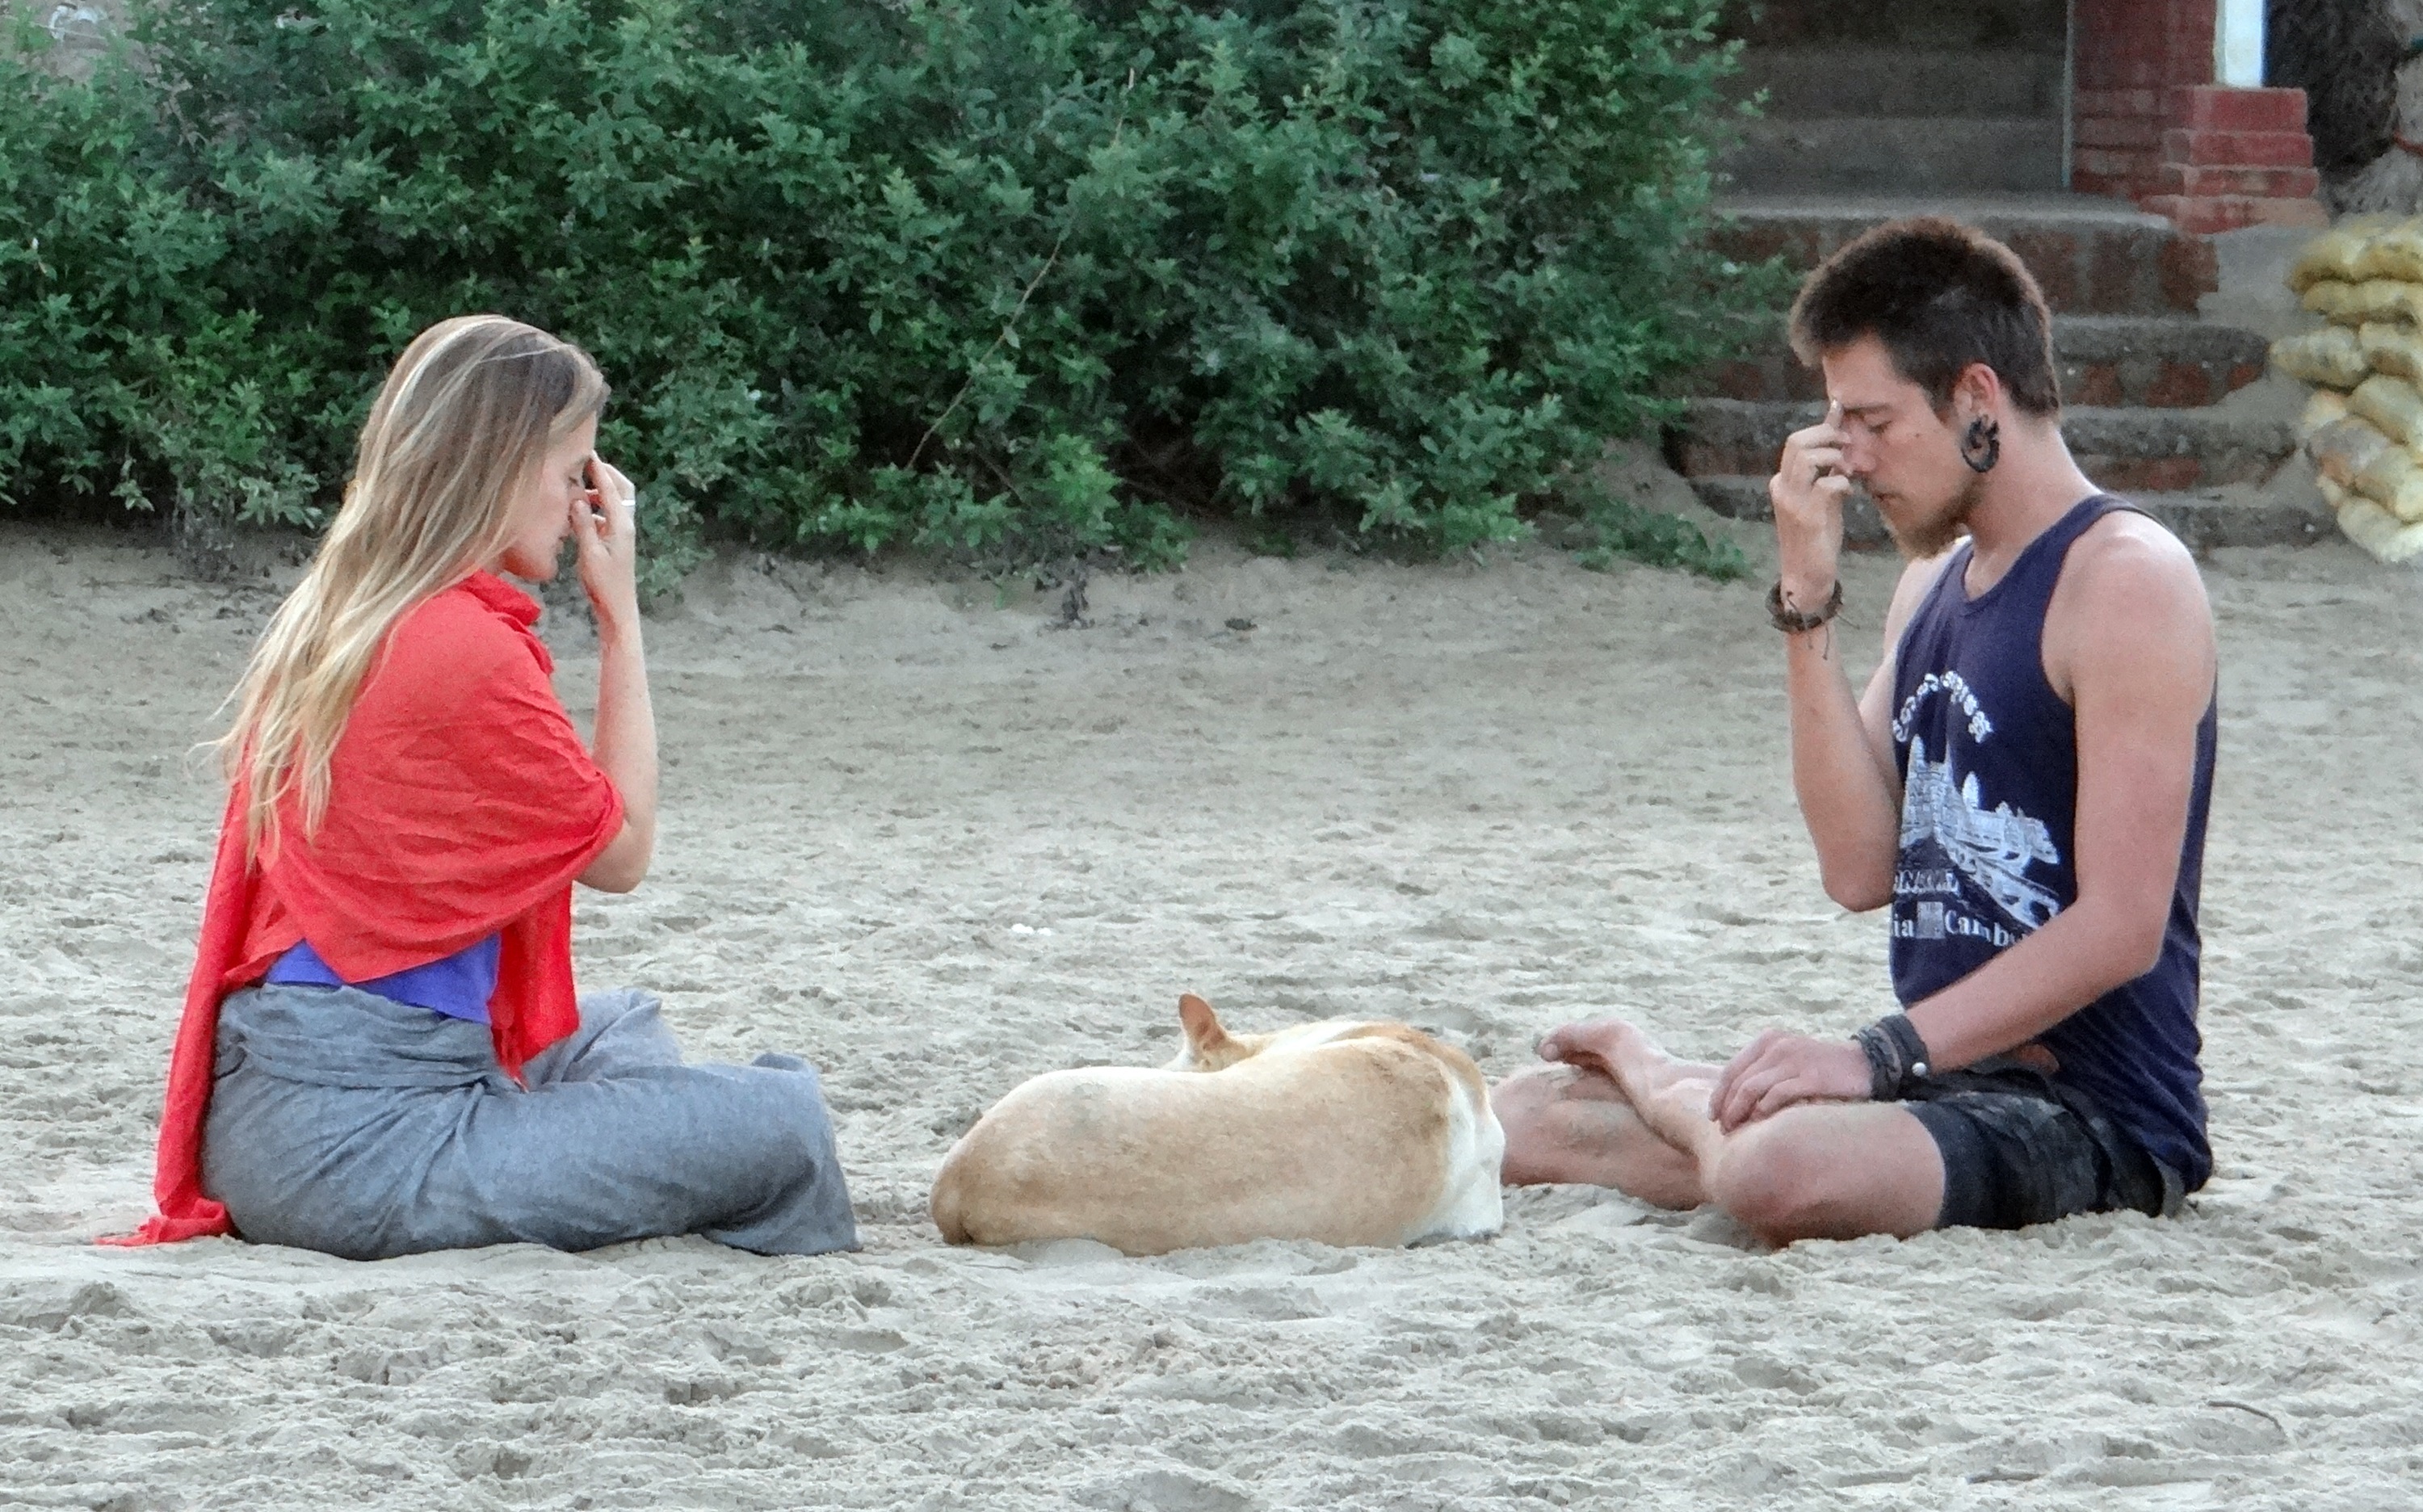
beach, people, vacation, relax, exercise, lifestyle, health, fitness, relaxation, meditation, yoga, pose, india, fit, active, harmony, wellness, karnataka, interaction, arabian sea, human positions, gokarna